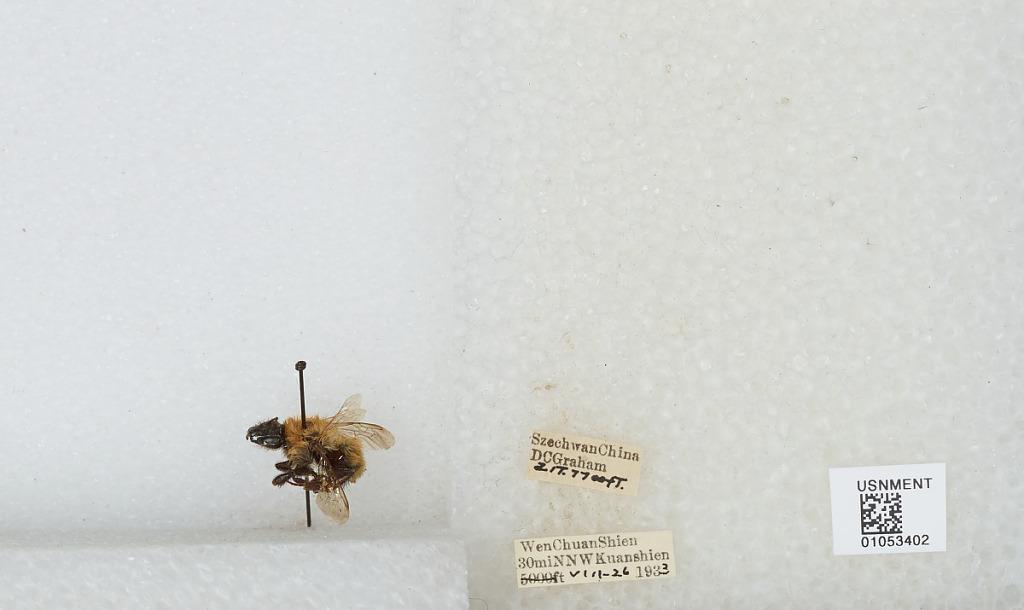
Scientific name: Bombus sp.
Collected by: D. Graham
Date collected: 1933-8-26
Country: China
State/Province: Sichuan
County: Wenchuan Xian
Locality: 30 mi NNW Kuanshien